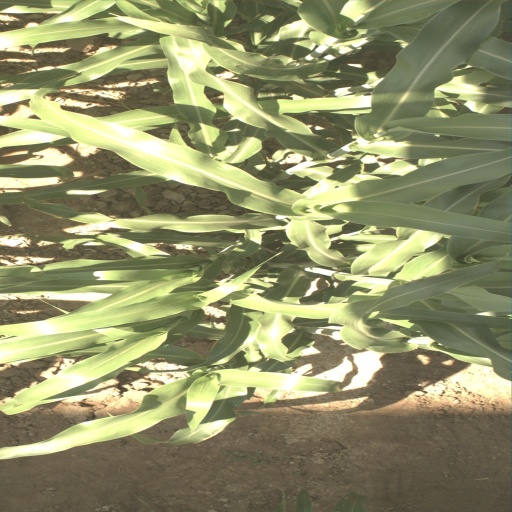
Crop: sorghum